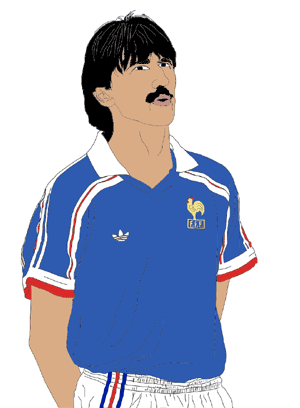
Bernard Genghini